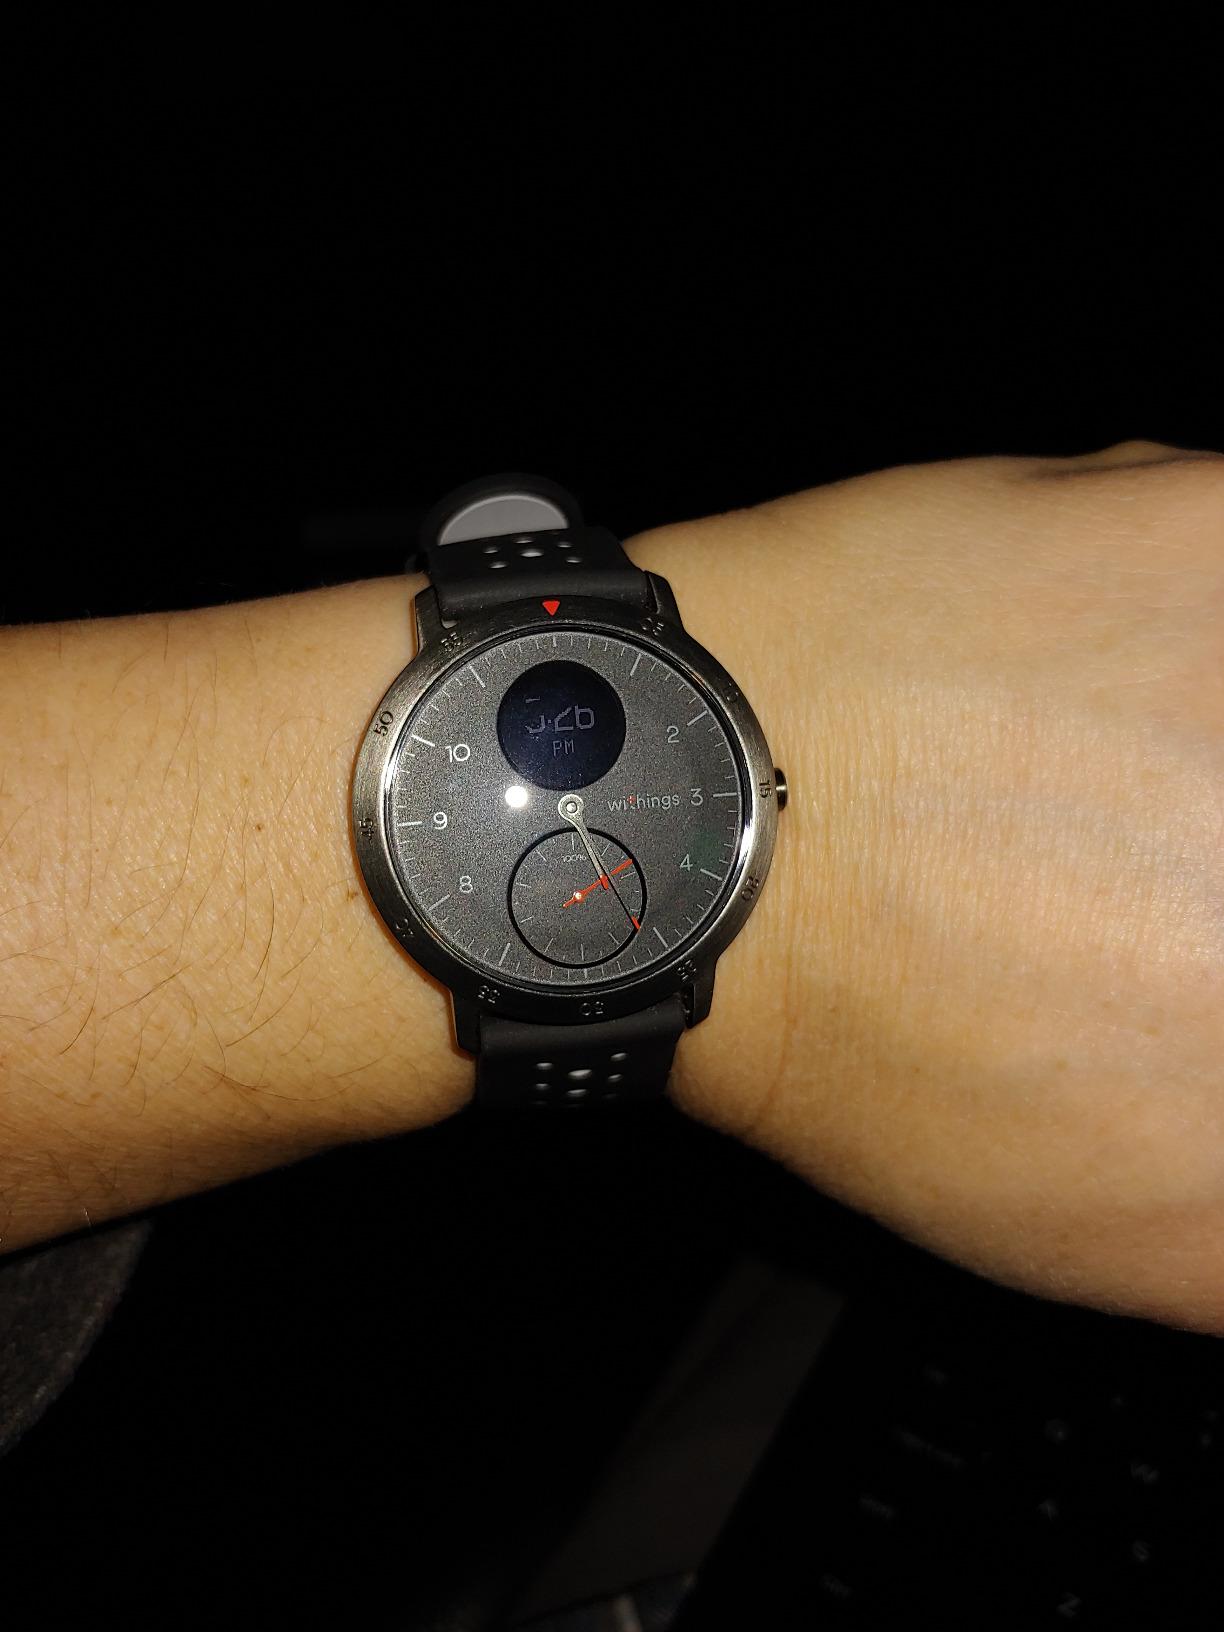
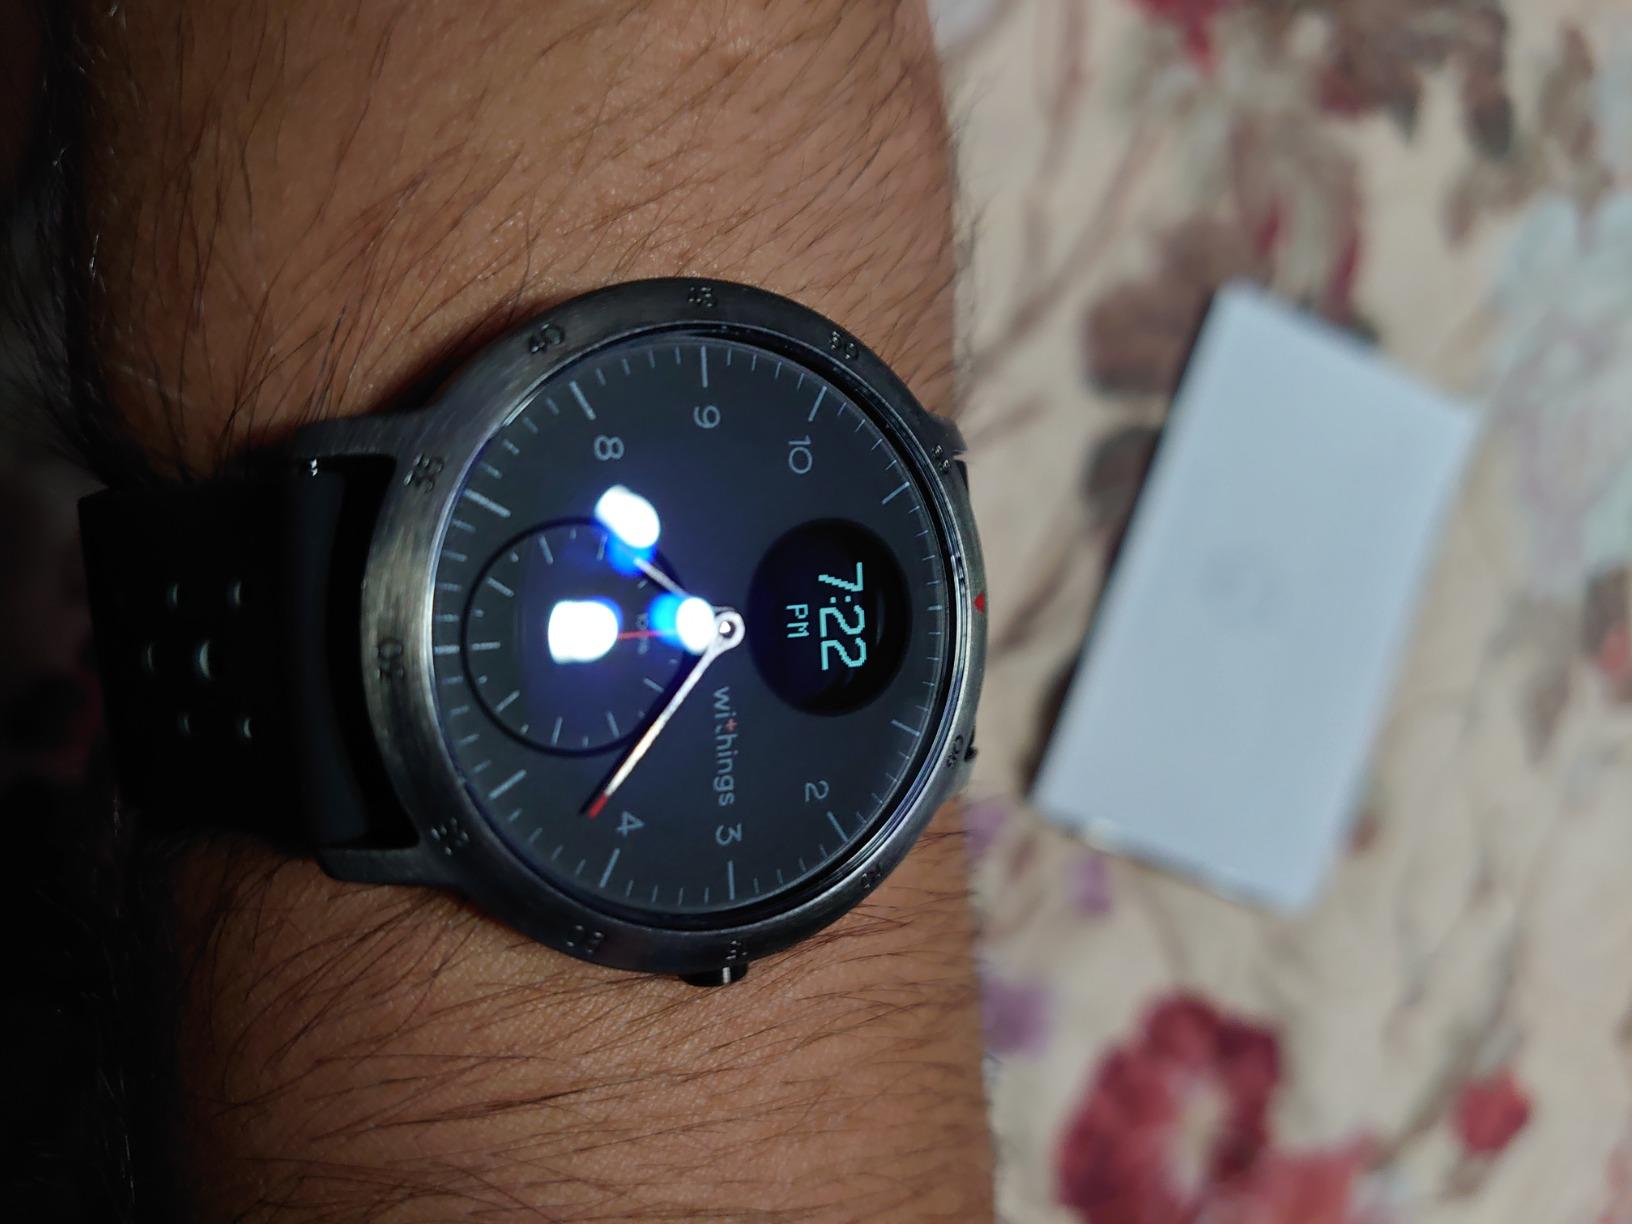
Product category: smartwatch
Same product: yes